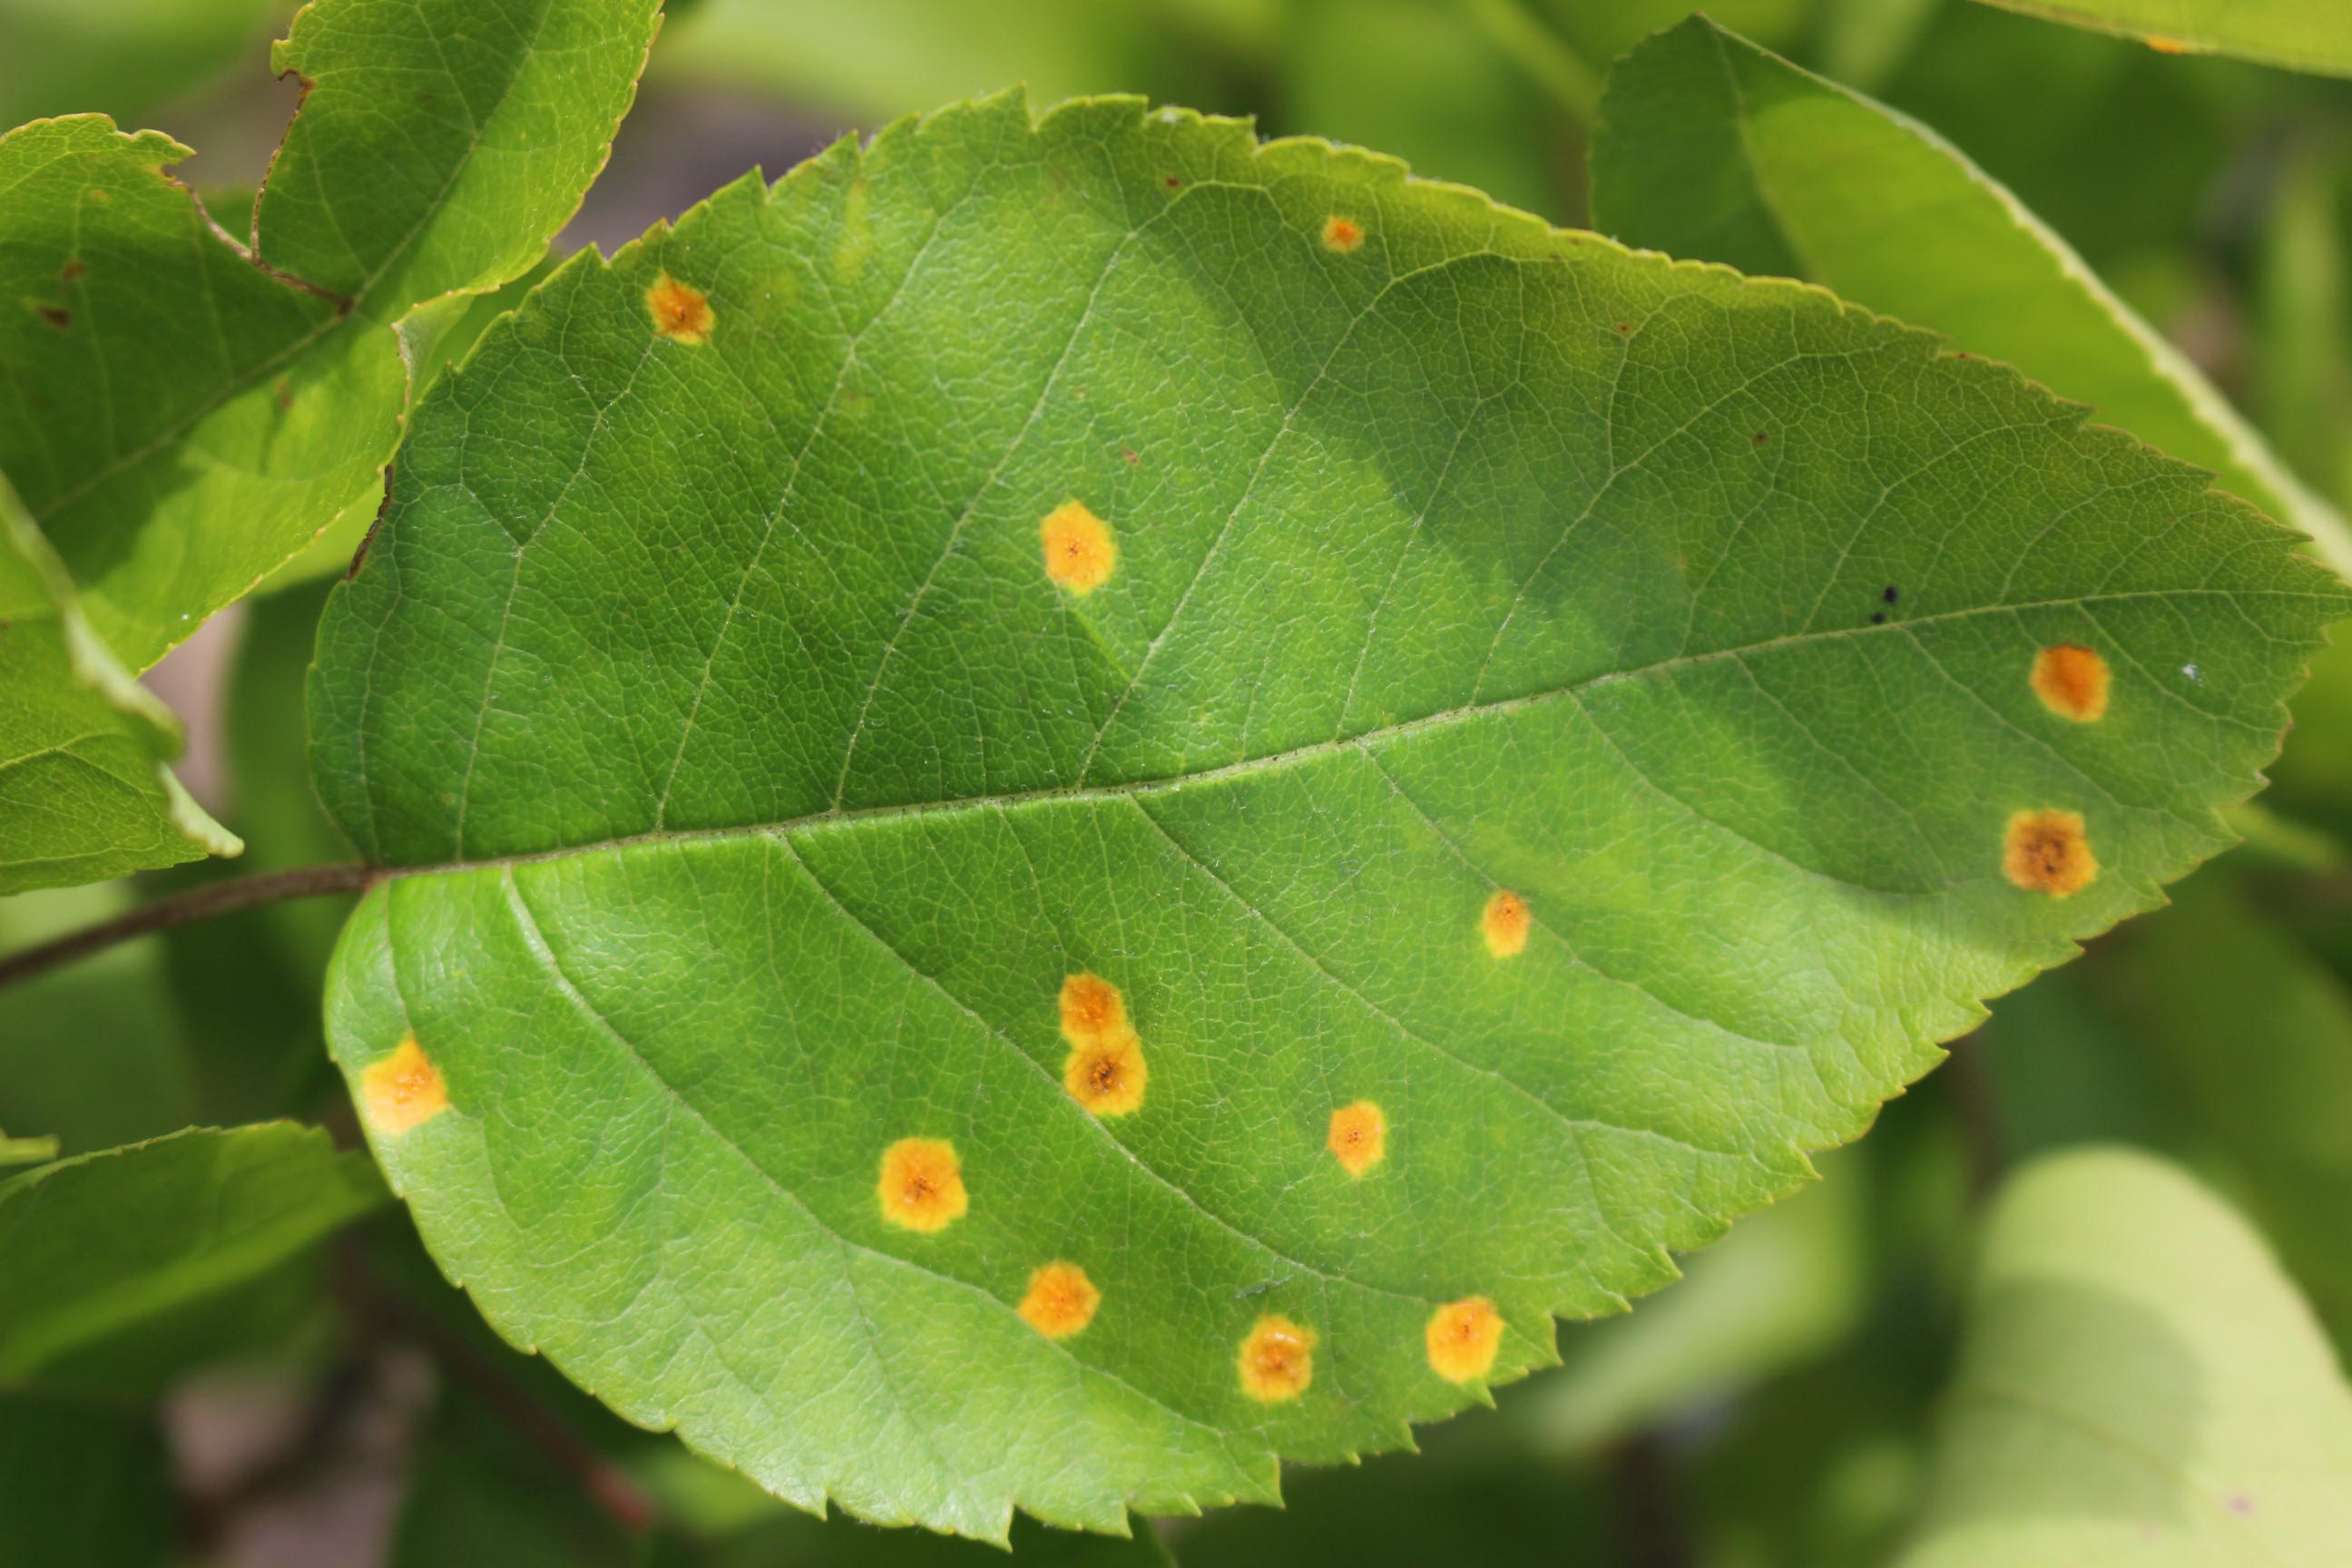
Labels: rust